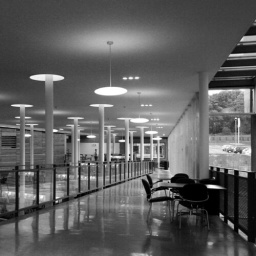
Gareth Hoskins Architects, opened 2006.Fab wee building in Easterhouse containing library (above), arts centre/ auditorium &amp;amp; sports centre/swimming pool.